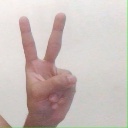
अक्षर: क